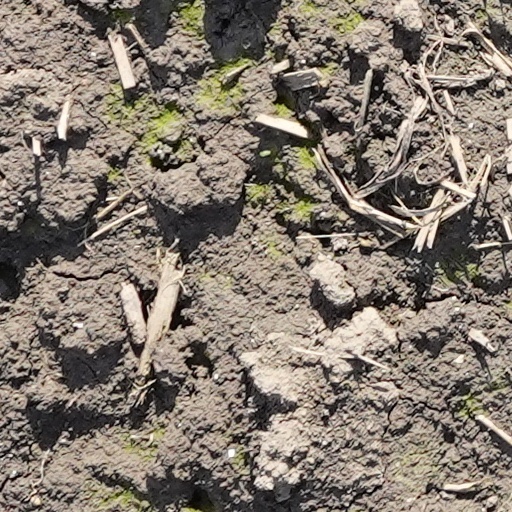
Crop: wheat